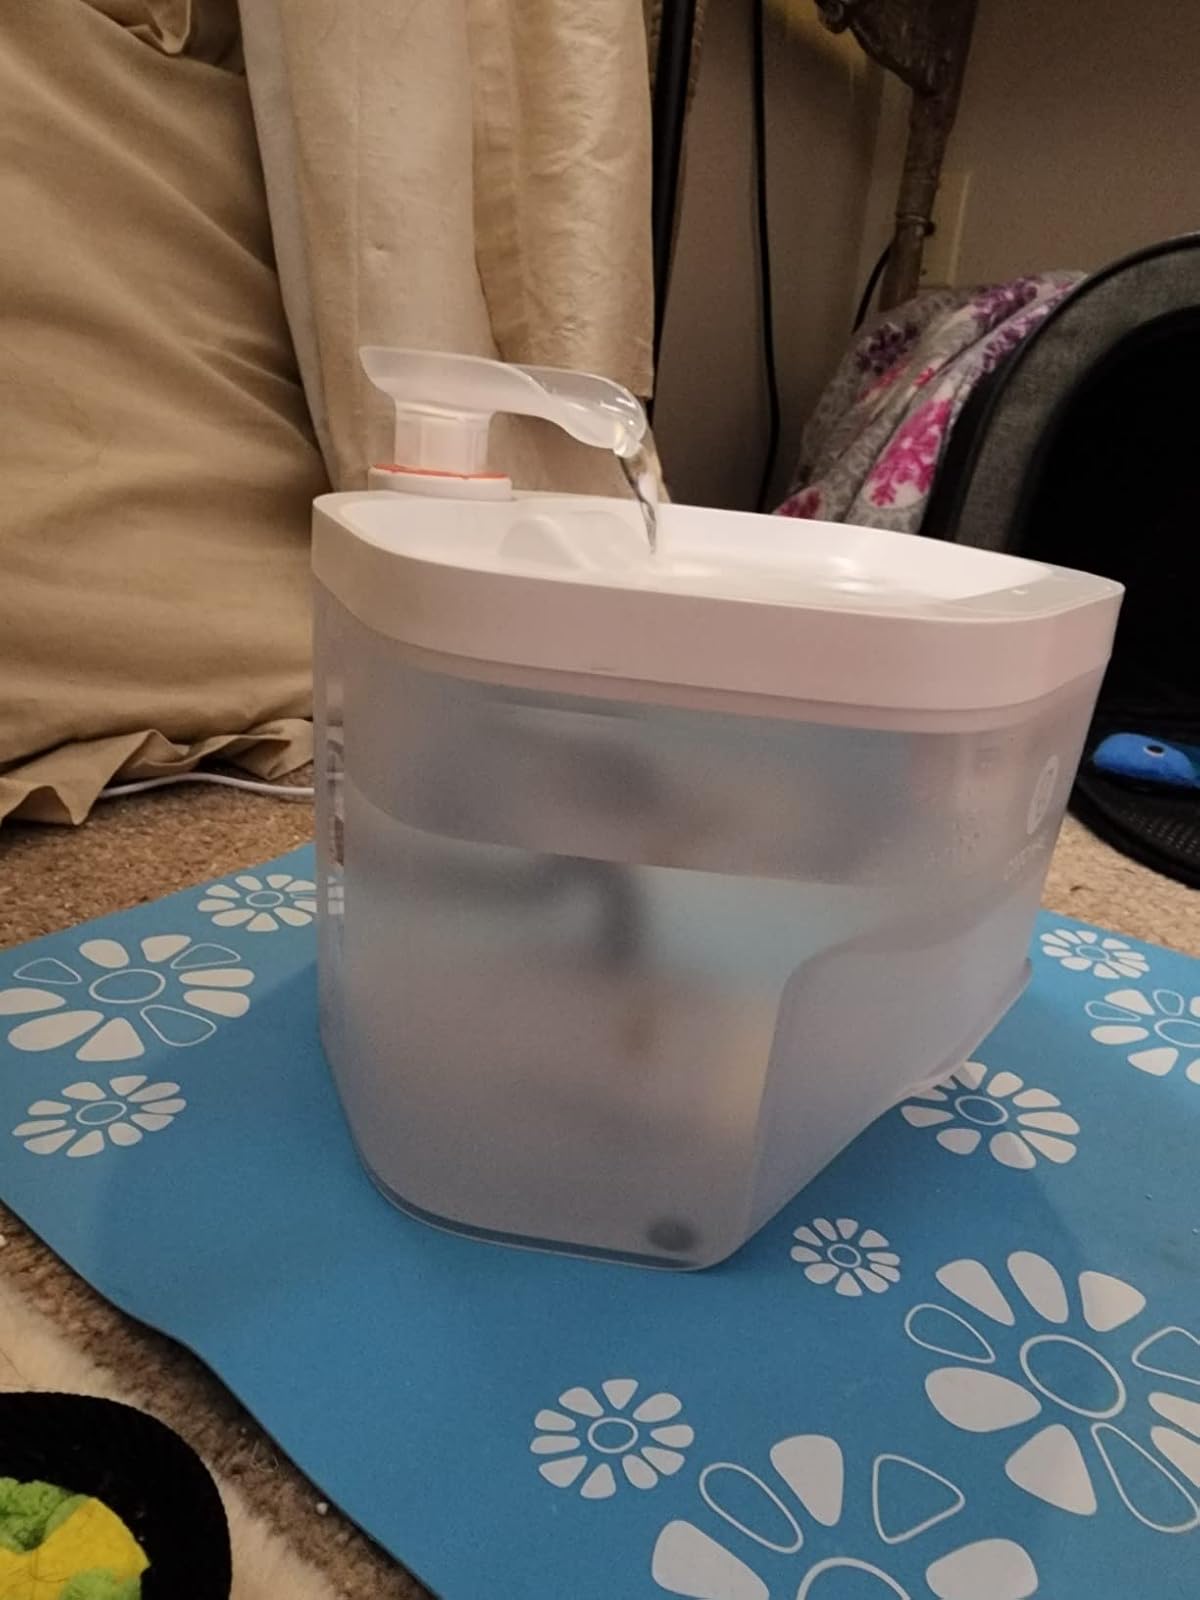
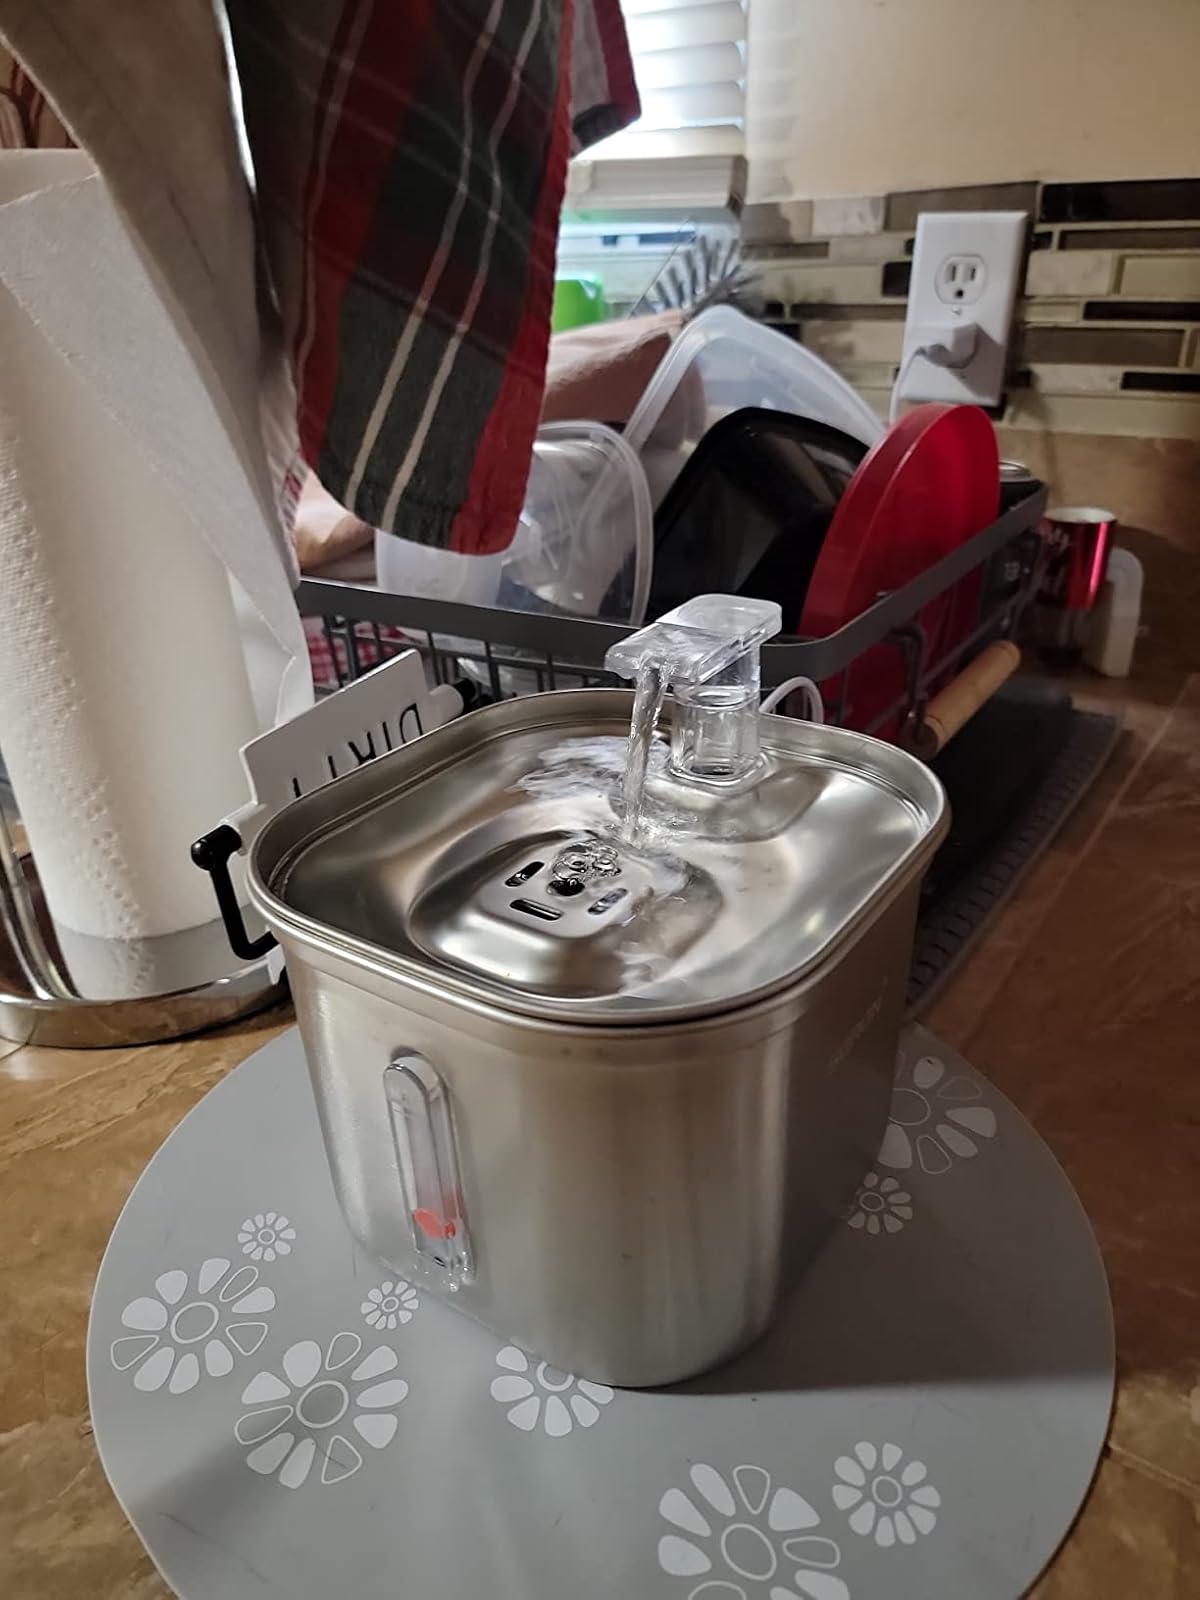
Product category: items_bowl
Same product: no